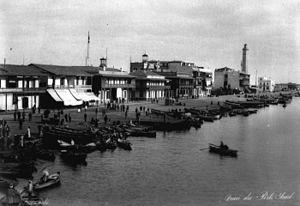
Port-Saïd, est une ville portuaire du nord-est de l'Égypte au débouché du canal de Suez dans la mer Méditerranée. Elle compte une population de plus de 600 000 habitants.